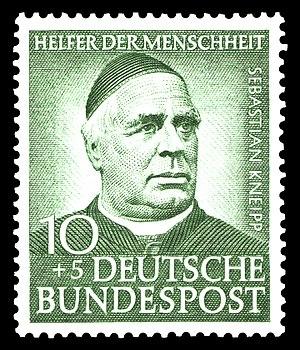
Cette liste recense les personnalités figurant sur les timbres-poste d'Allemagne fédérale, de la République Démocratique d'Allemagne, des diverses zones d'occupation alliées, de la Sarre, du Troisième Reich, de la République de Weimar, de l'Empire Allemand ainsi que des divers petits royaumes qui l'ont précédé.